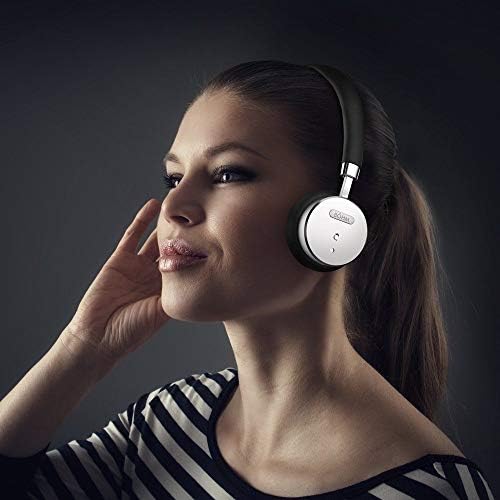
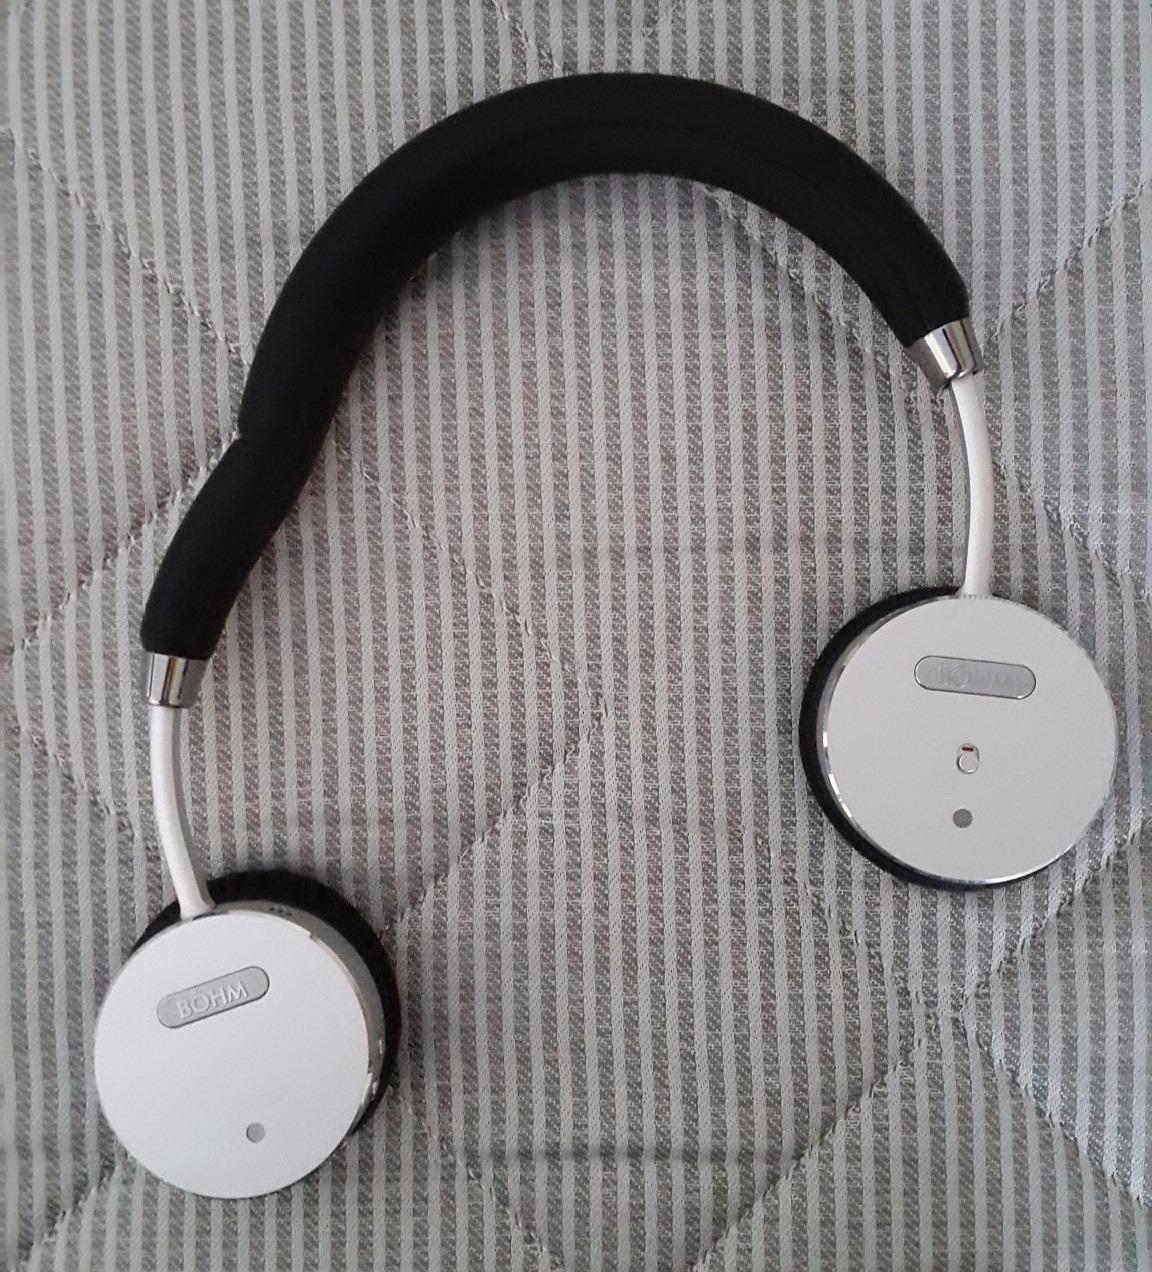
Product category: headphones
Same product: yes